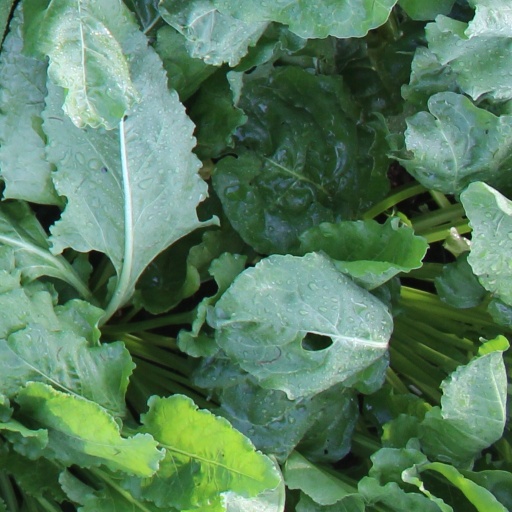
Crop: sugar beet